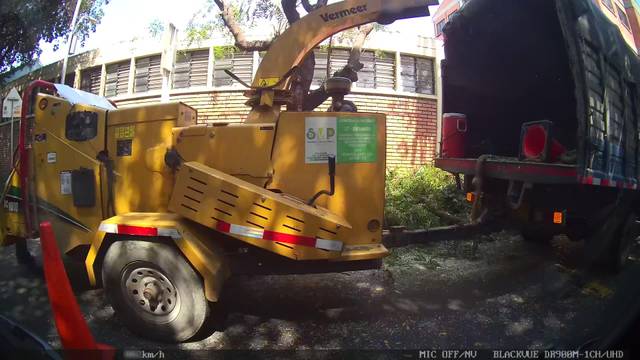
Region: Colombia
Coordinates: 7.887, -72.5